Eaton Centre

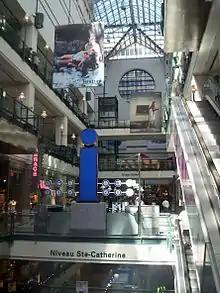
Montreal Eaton Centre in 2006

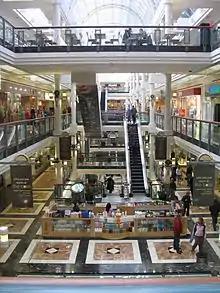
Calgary Eaton Centre (now the Core Shopping Centre), prior to renovations in 2006

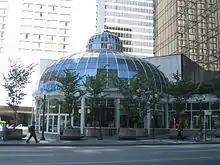
Pacific Centre in Vancouver

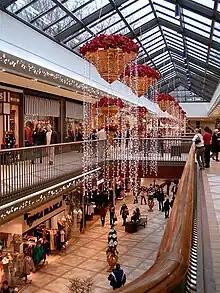
Rideau Centre in Ottawa

These two malls were developed by the Eaton's chain and its partners and housed Eaton's stores, but were never branded as "Eaton Centres":